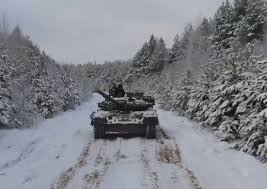
Label: Tank